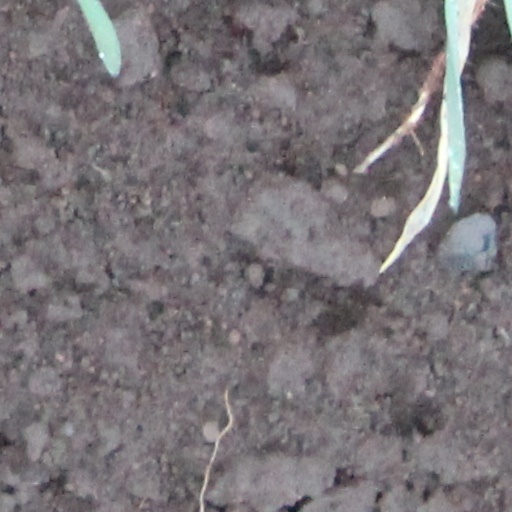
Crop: wheat